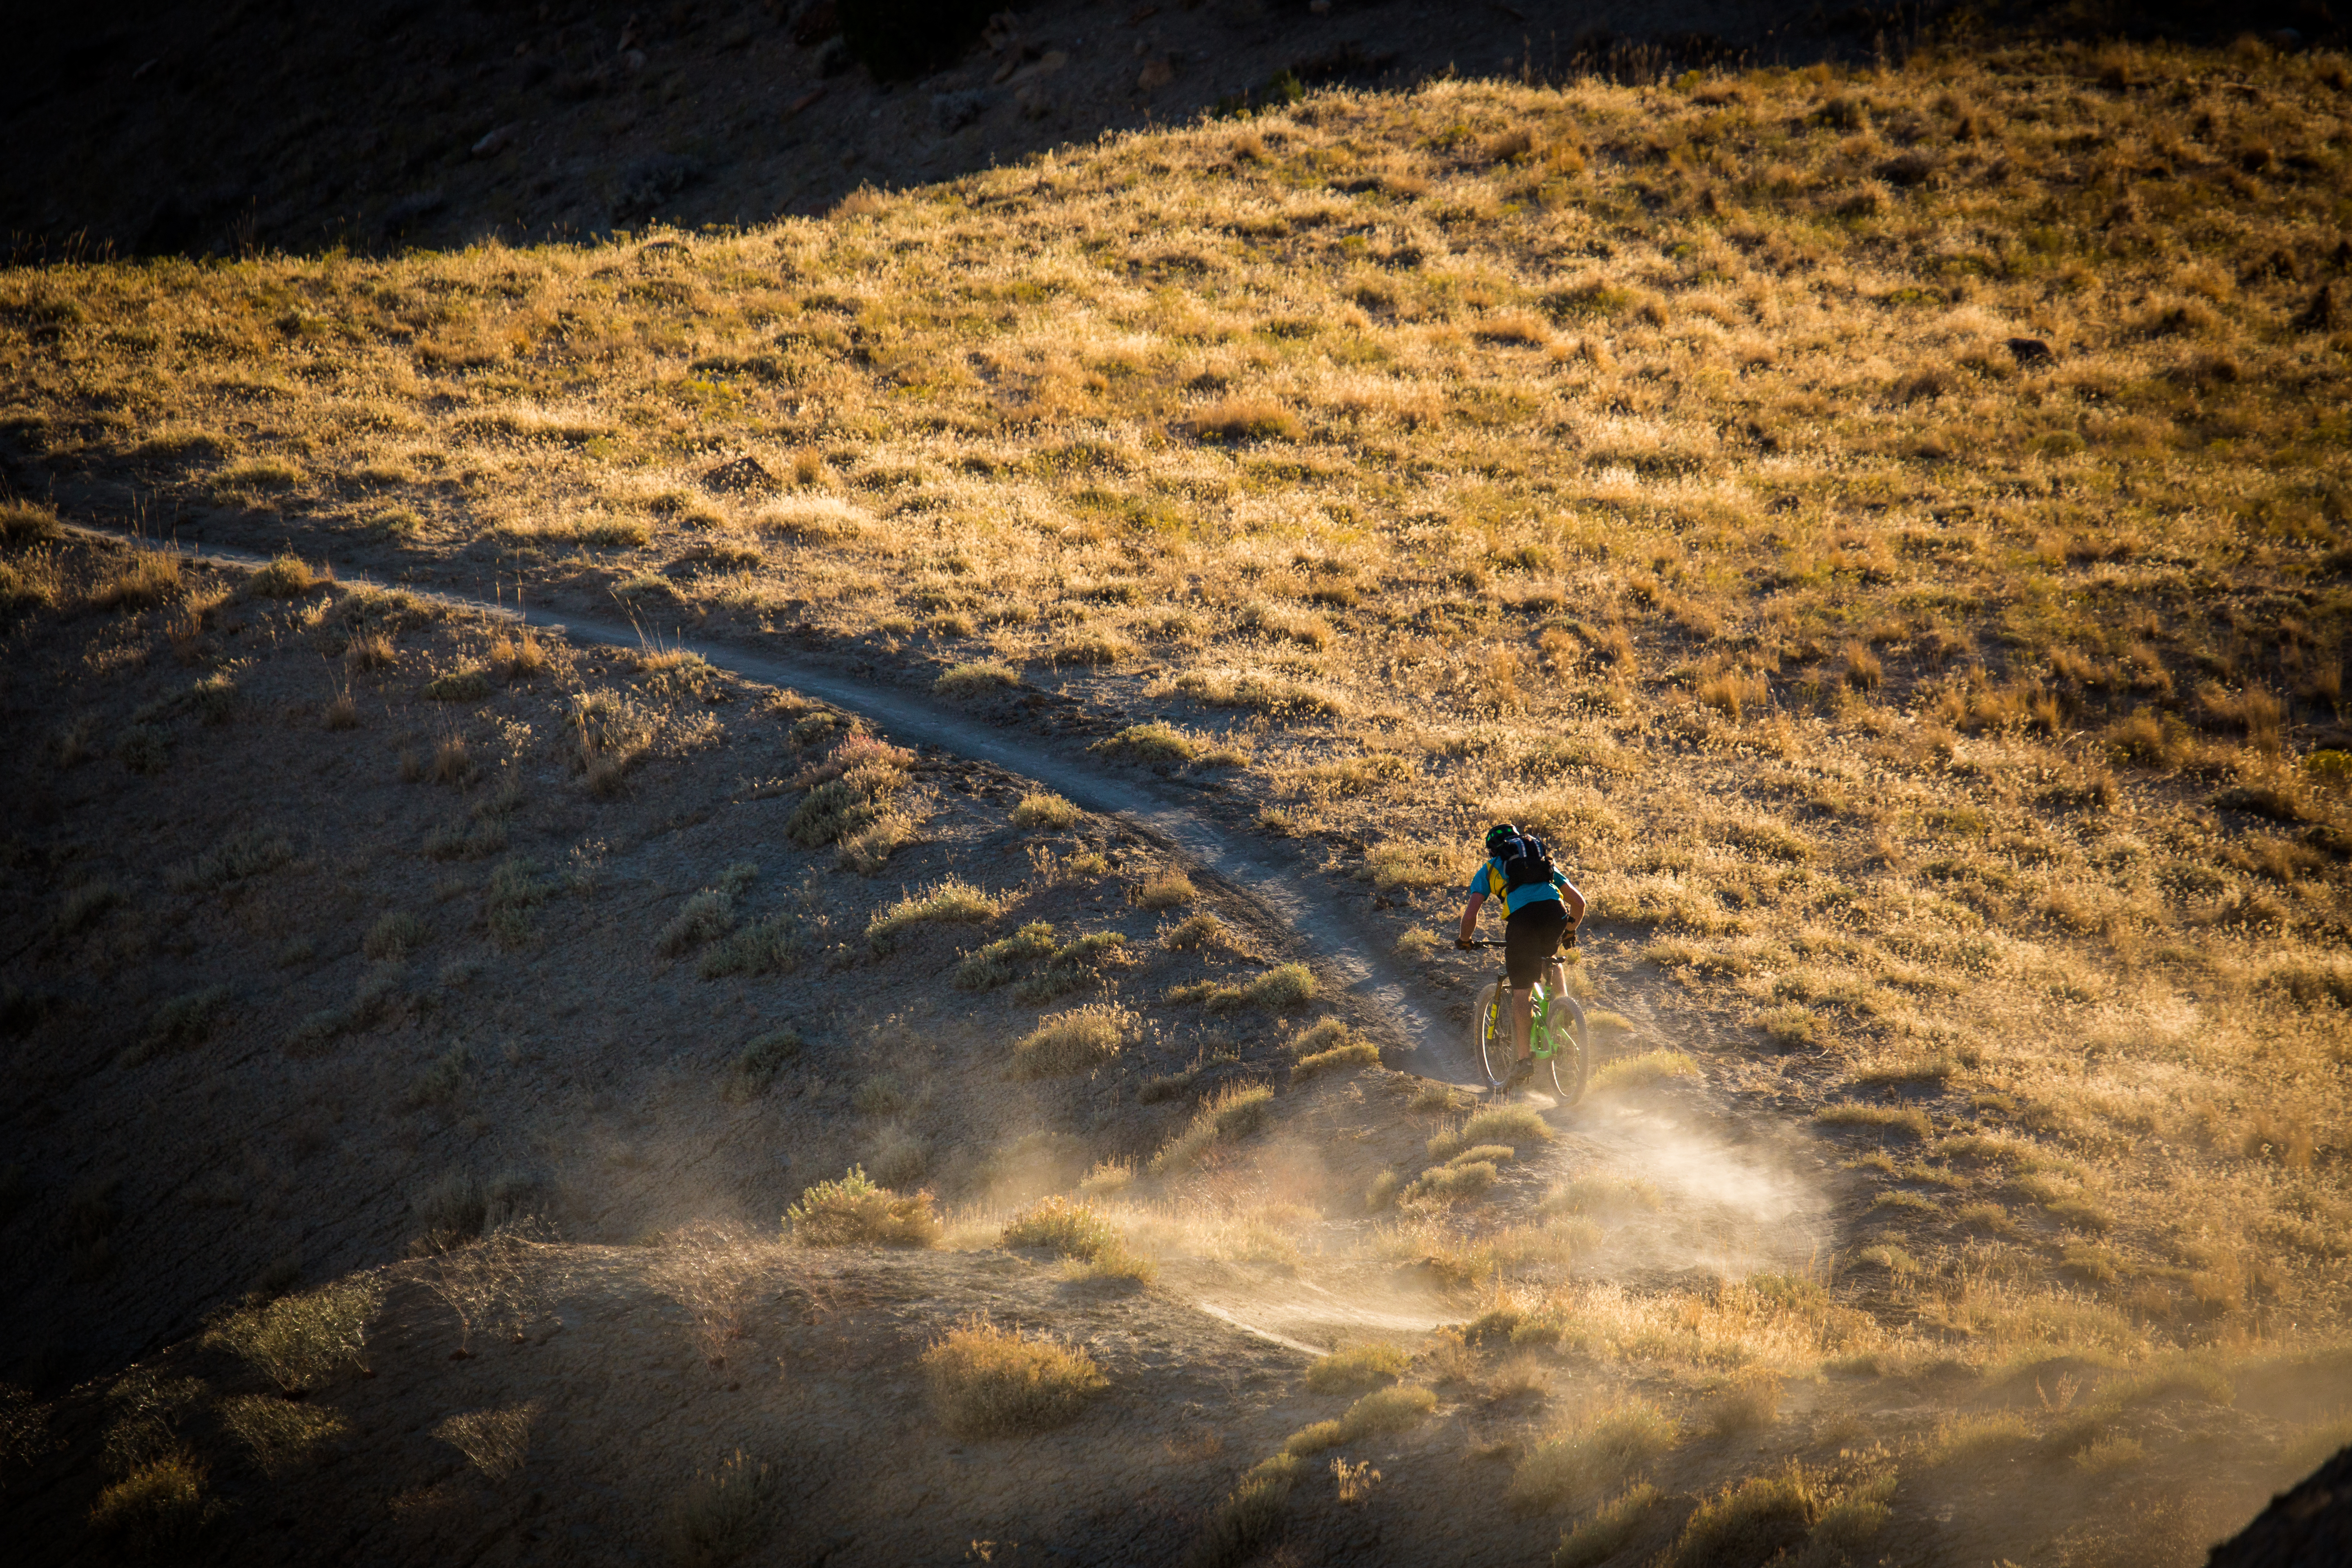
sea, coast, water, nature, sand, rock, ocean, light, cloud, sunset, sport, sunlight, morning, wave, evening, reflection, dirt, dust, darkness, extreme, terrain, colorado, mountains, biking, fruita, mountainbiking, yeti